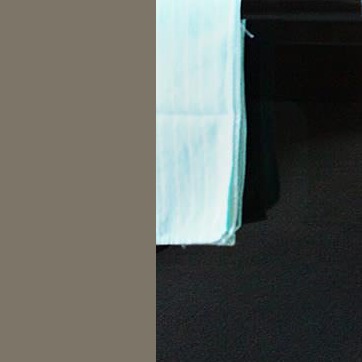
Material: fabric